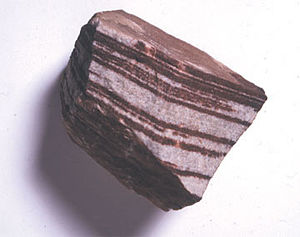
Geologi / Materialer / Bjergarter og jordarter
Den sedimentære sandsten er lagdelt.
Geologi er en geovidenskab, der som emne har den faste jordklode med dens bjergarter og jordarter og disses sammensætning, dannelse og omdannelse gennem tiden. Geologi beskæftiger sig med jordklodens materialer, med de processer som danner materialerne og med de lange tidsrum, gennem hvilke processerne virker. Indenfor geologien studeres også solsystemets klippeplaneter og måner, fx Mars og Månen. Den geologiske videnskab overlapper de andre geovidenskaber, fx hydrologi, geofysik og meteorologi, samt biologi, gennem underdisciplinen palæontologi, studiet af fortidens dyr og planter.